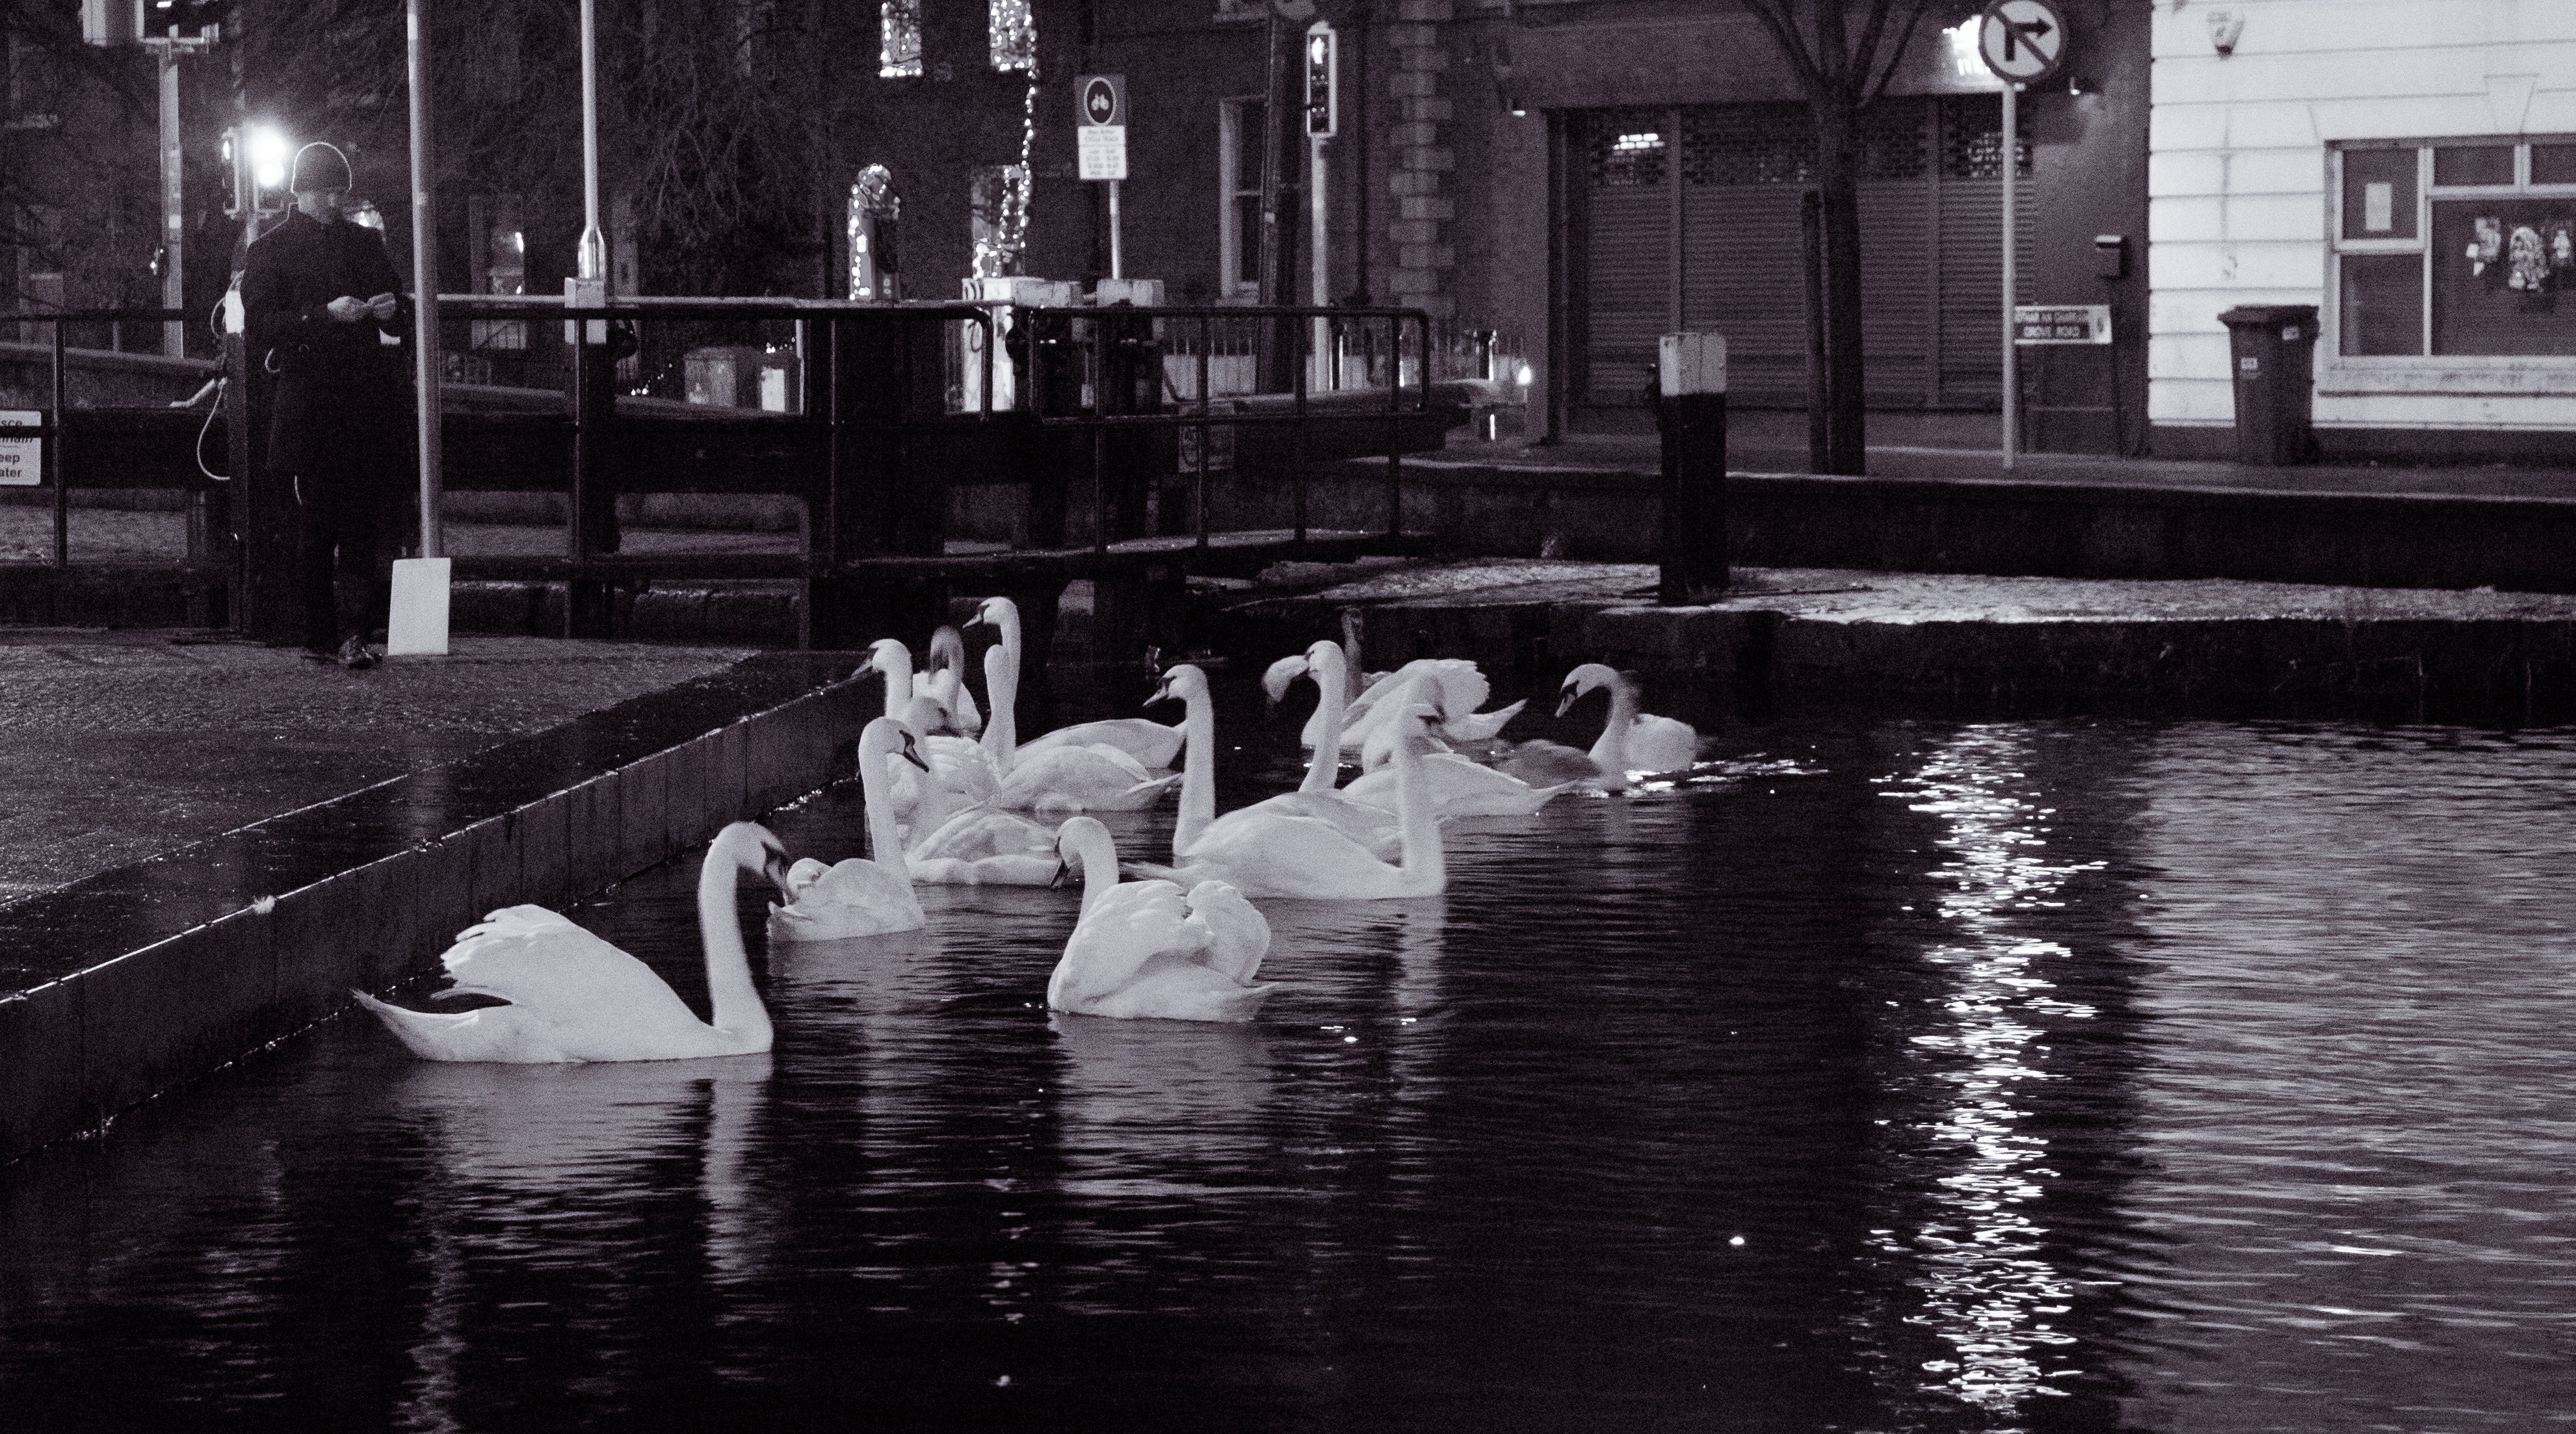
white, photograph, black, water, black and white, swan, monochrome photography, monochrome, snapshot, water bird, waterway, photography, bird, ducks, geese and swans, waterfowl, style, stock photography, canal, duck